Daegu

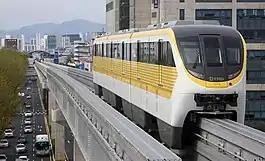
Daegu Metro Line 3

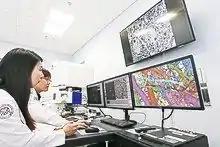
Korean Brain Research Center - Advanced Equipment Center

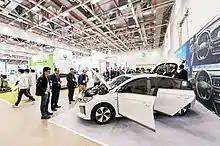
2017 Green Energy Expo

Daegu is a manufacturing industry city. The major industries are textiles, metals and machinery. In 2021, Daegu had a regional GDP of $44,144 million. Many companies such as Daegu Bank, Korea Delphi, Hwasung corp., and TaeguTec are situated in this city, and Samsung and Kolon were founded here. Numerous factories are located in the industrial complexes situated on the west and north sides of the city including the Seongseo Industrial Complex, West Daegu Industrial Complex and the Daegu Dyeing Industrial Complex.